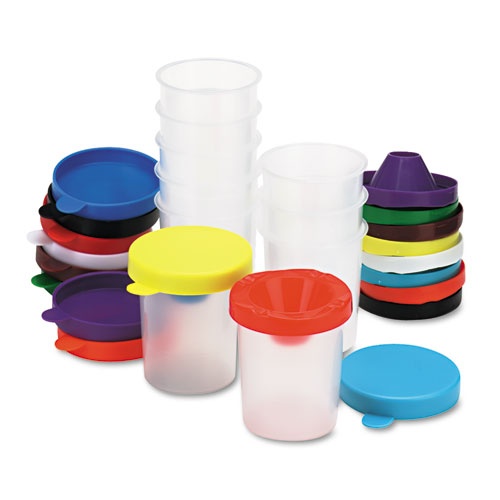
No-spill Paint Cups, Assorted Color Lids/cear Cups, 10/set
Dual-lid storage cups with outer lids that seal cup securely; inner lids that keep paint from spilling out if cup gets knocked over. Lid color easily identifies the color of paint inside. Plastic.
Brand: Creativity Street®
Category: Arts & Entertainment > Hobbies & Creative Arts > Arts & Crafts > Art & Crafting Tools > Color Mixing Tools